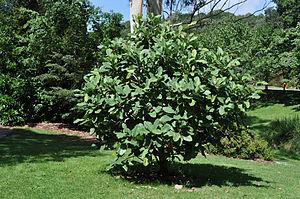
Le Magnolia de Delavay est une espèce d'arbres de la famille des Magnoliacées endémique de Chine.